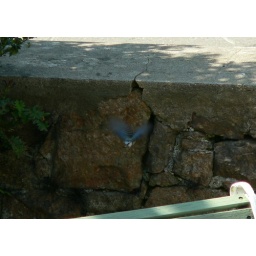
Bluetit flying from it's nest in the wall